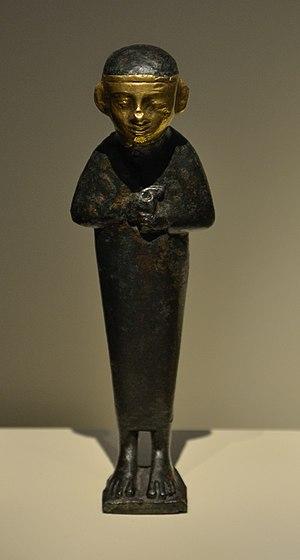
La statuette du prêtre de Cadix est une statuette de bronze et d'or découverte à Cadix, en Andalousie, en 1928 et conservée au musée archéologique national de Madrid. L'œuvre est datée du VIIIe ou du VIIe siècle av. J.-C.